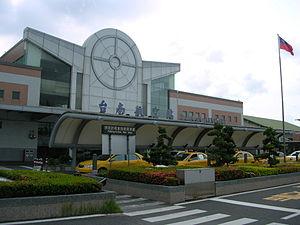
L'aéroport de Taïnan, est un aéroport commercial de taille moyenne situé dans le district Sud de Taïnan, à Taïwan.